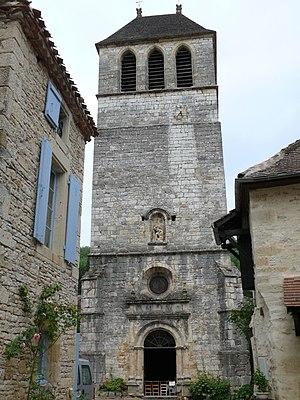
Lherm - Eglise Notre-Dame-de-l'Assomption - Clocher
L'église Notre-Dame de l'Assomption est une église catholique située à Lherm, dans le département du Lot, en France.
Cet article recense une partie des monuments historiques du Lot, en France.
Lherm est une commune française, située dans le département du Lot en région Occitanie.